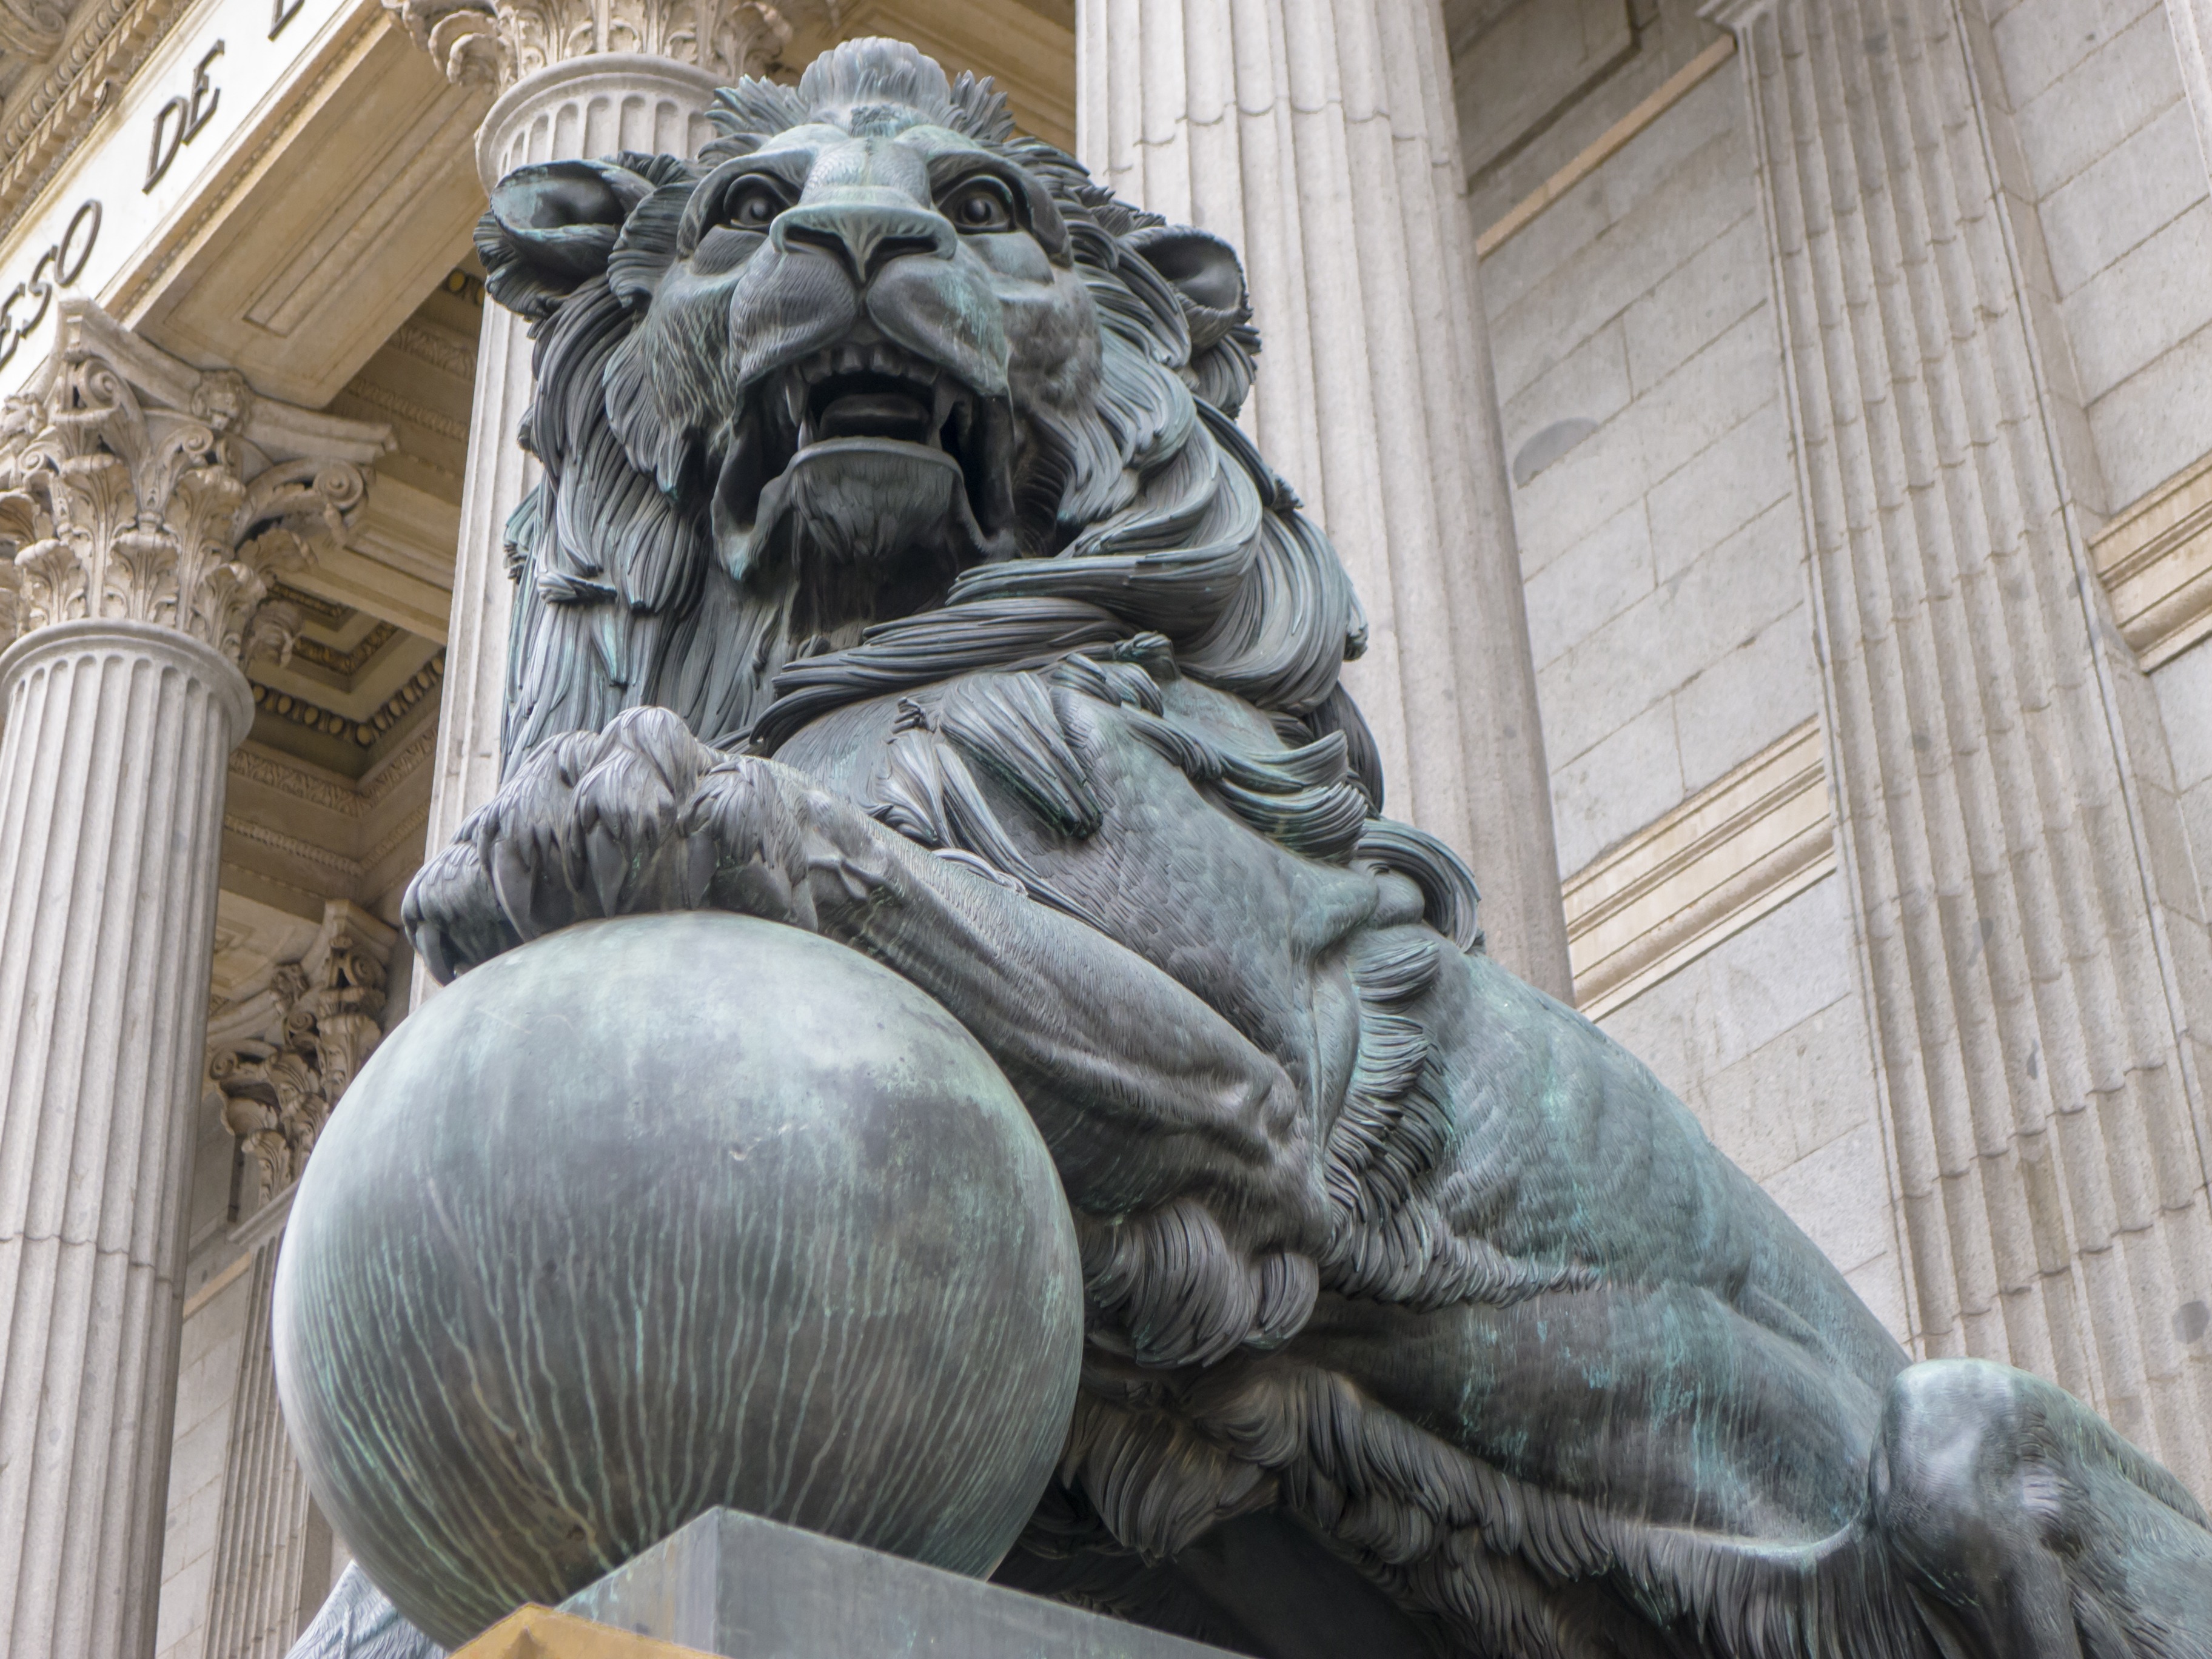
monument, statue, gargoyle, sculpture, art, temple, columns, madrid, bronze, leon, iron, carving, cast, congress, policy, democracy, stone carving